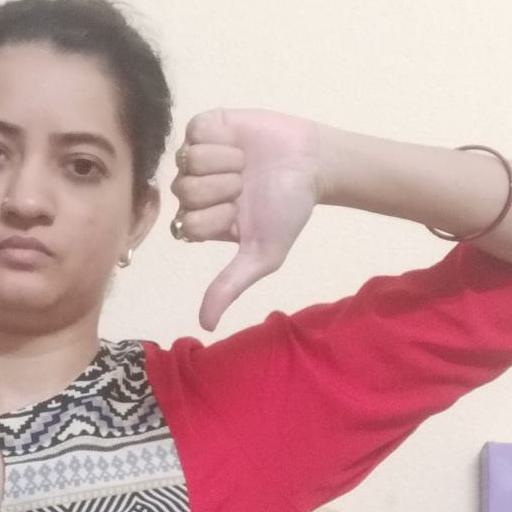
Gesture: dislike